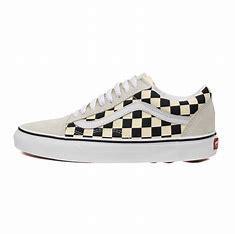
Brand: Vans
Model: UA Old Skool